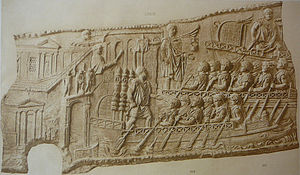
Bireme / Oprindelse
Dette relief på Trajans sejrssøjle viser sandsynligvis en liburnia forrest, og bag ved den ses en triere.
En bireme var en skibstype fra antikken. Navnet kommer fra latinsk biremis, og betegner en type galej, hvor roerne var fordelt over to dæk. Den græske betegnelse er διήρης, og derfor bruges ordet "diere" også til at betegne denne skibstype. Biremen var i nogle hundrede år det vigtigste krigsskib i Middelhavet, men blev så afløst af trieren, der havde en ekstra række årer. Galejer med to rækker årer fortsatte med at eksistere, i form af handelsskibe og lette opklaringsskibe.